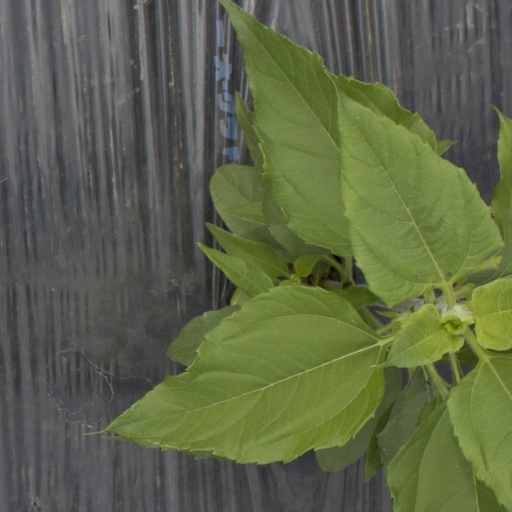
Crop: Jerusalem artichoke